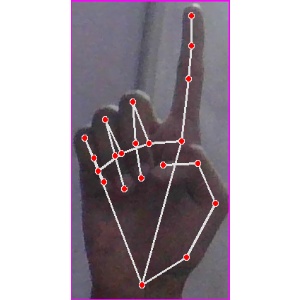
अक्षर: क